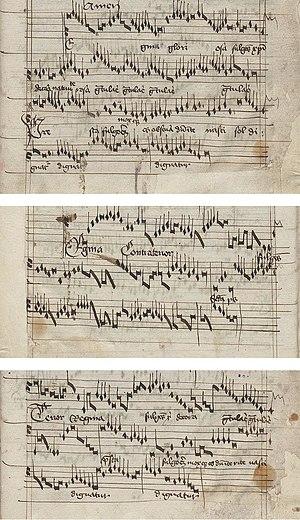
Warsaw, National Library III. 8054 (olim Krasinski 52)
Polyphonic Music of the Fourteenth Century est un ouvrage constitué de 24 volumes, paru entre 1956 et 1991 aux Éditions de l'Oiseau-Lyre, qui présente en notation moderne le répertoire complet de la musique polyphonique du XIVᵉ siècle, soit plus de 2 000 pièces.